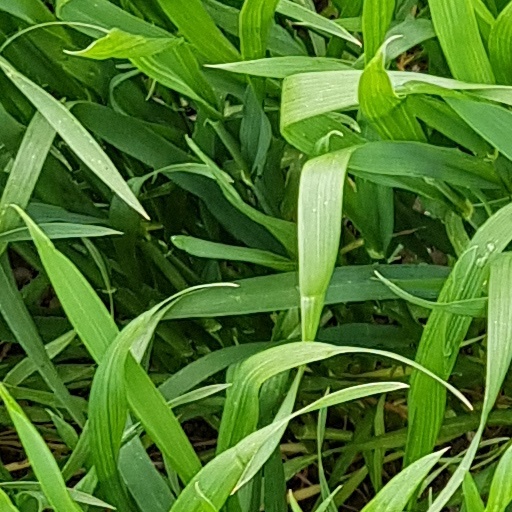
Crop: wheat